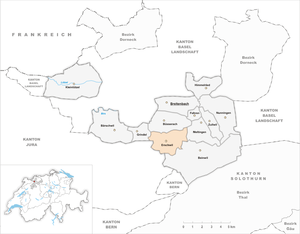
Erschwil, appelée en Français Erginvelier, est une commune suisse du canton de Soleure, située dans le district de Thierstein.